Bagsecg

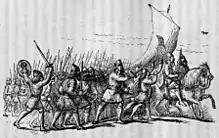
A nineteenth-century depiction of the Vikings that invaded the Kingdom of Wessex.

Bagsecg (830 – 8 January 871), also known as Bacgsecg, was a viking and a leader of the Great Army, which invaded England. According to the "Anglo-Saxon Chronicle", Bagsecg and Healfdene (Norse "Hálfdan") were joint commanders of the Great Army that invaded the Kingdom of Wessex during the northern winter of 870/71.